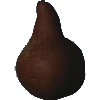
Label: Pear Kaiser 1